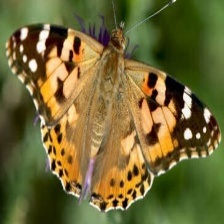
Species: PAINTED LADY
Butterfly family (ImageNet category): admiral